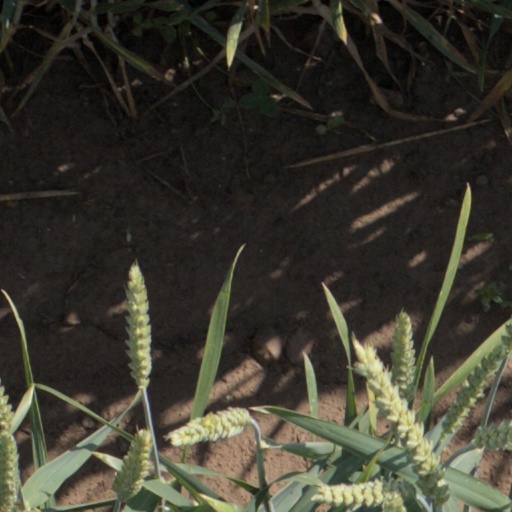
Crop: wheat